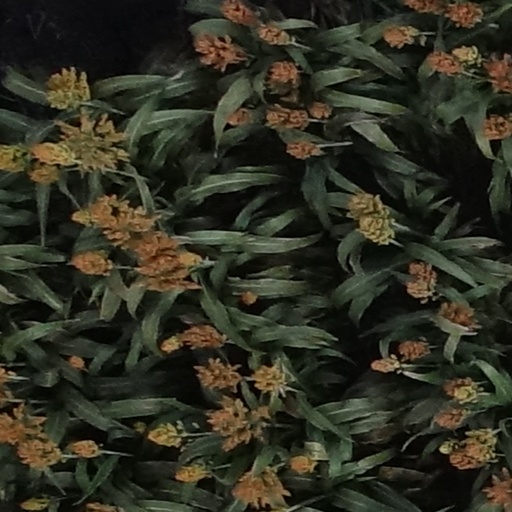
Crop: sorghum